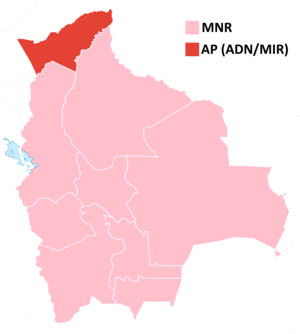
Les élections générales boliviennes de 1993 ont eu lieu le dimanche 6 juin 1993 afin de renouveler le président et le vice-président de la République, ainsi que les 130 sièges de la Chambre des députés et les 27 sièges du Sénat.